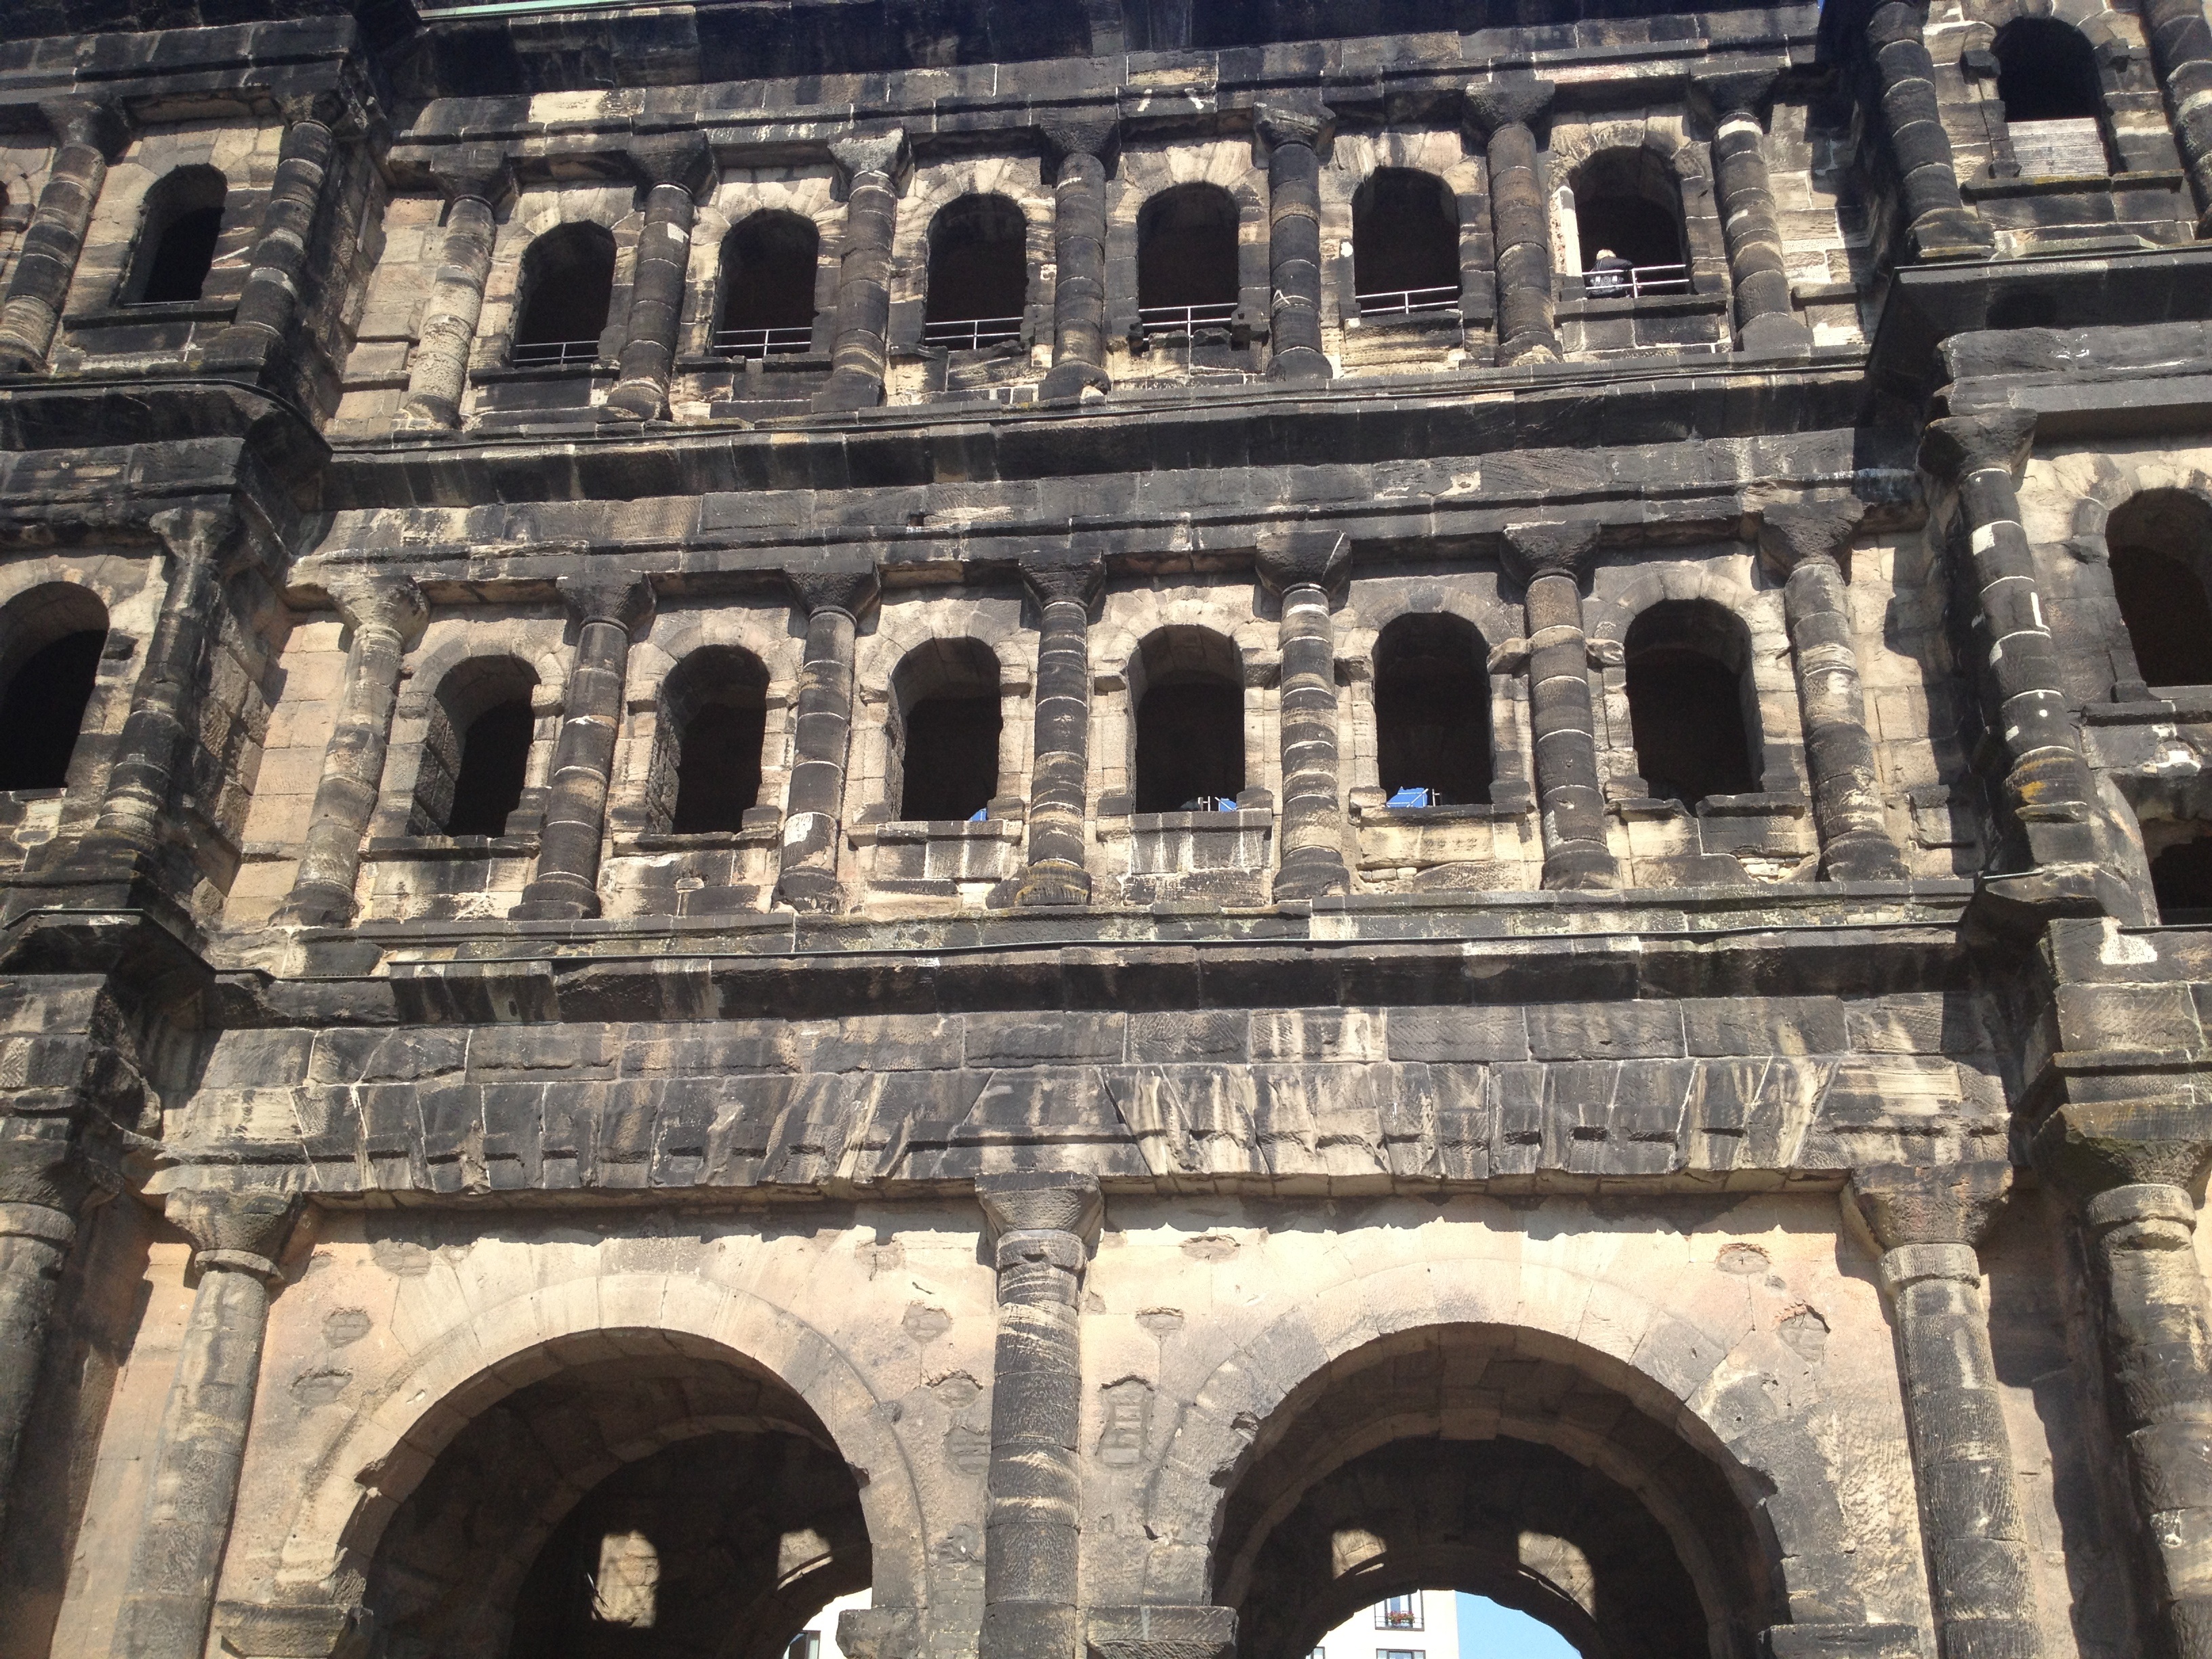
architecture, building, palace, arch, landmark, facade, cathedral, place of worship, baptistery, temple, ruins, monastery, synagogue, history, basilica, ancient rome, trier, gothic architecture, historic site, ancient history, black gate, ancient roman architecture, byzantine architecture, roman architecture, holder black